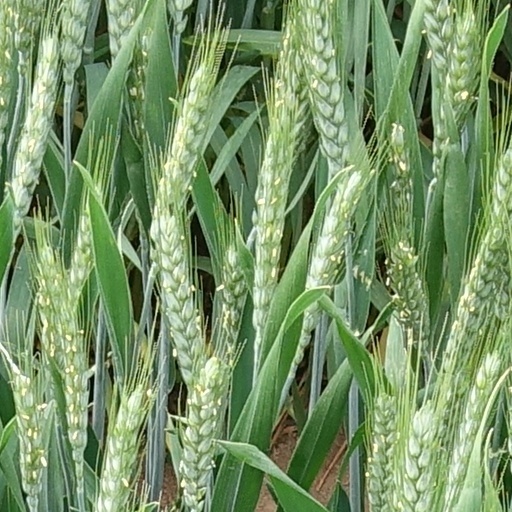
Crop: wheat